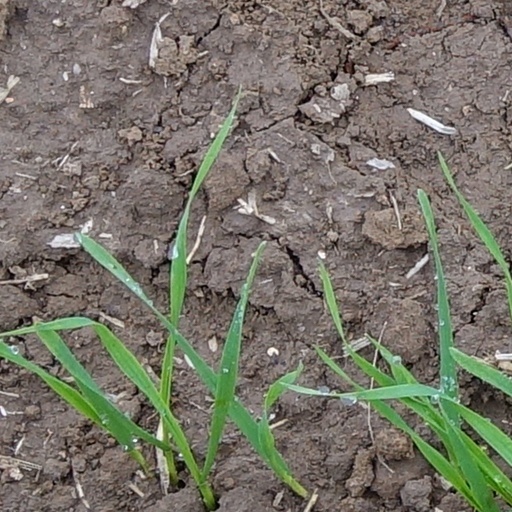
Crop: wheat